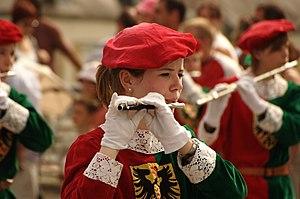
Joueuse de piccolo aux Fêtes Jean de la Fontaine 2008 à Château-Thierry
La flûte traversière est un instrument à vent de la famille des bois. La flûte traversière partage avec les instruments de la famille des flûtes, la méthode de production du son : l'air soufflé est mis en vibration par un biseau disposé à l'embouchure. Son fonctionnement est toutefois assez différent de celui des flûtes à bec et est plus proche de celui de la quena et plus largement des flûtes à encoche, instruments pour lesquels c’est le musicien qui conduit l’air au biseau.